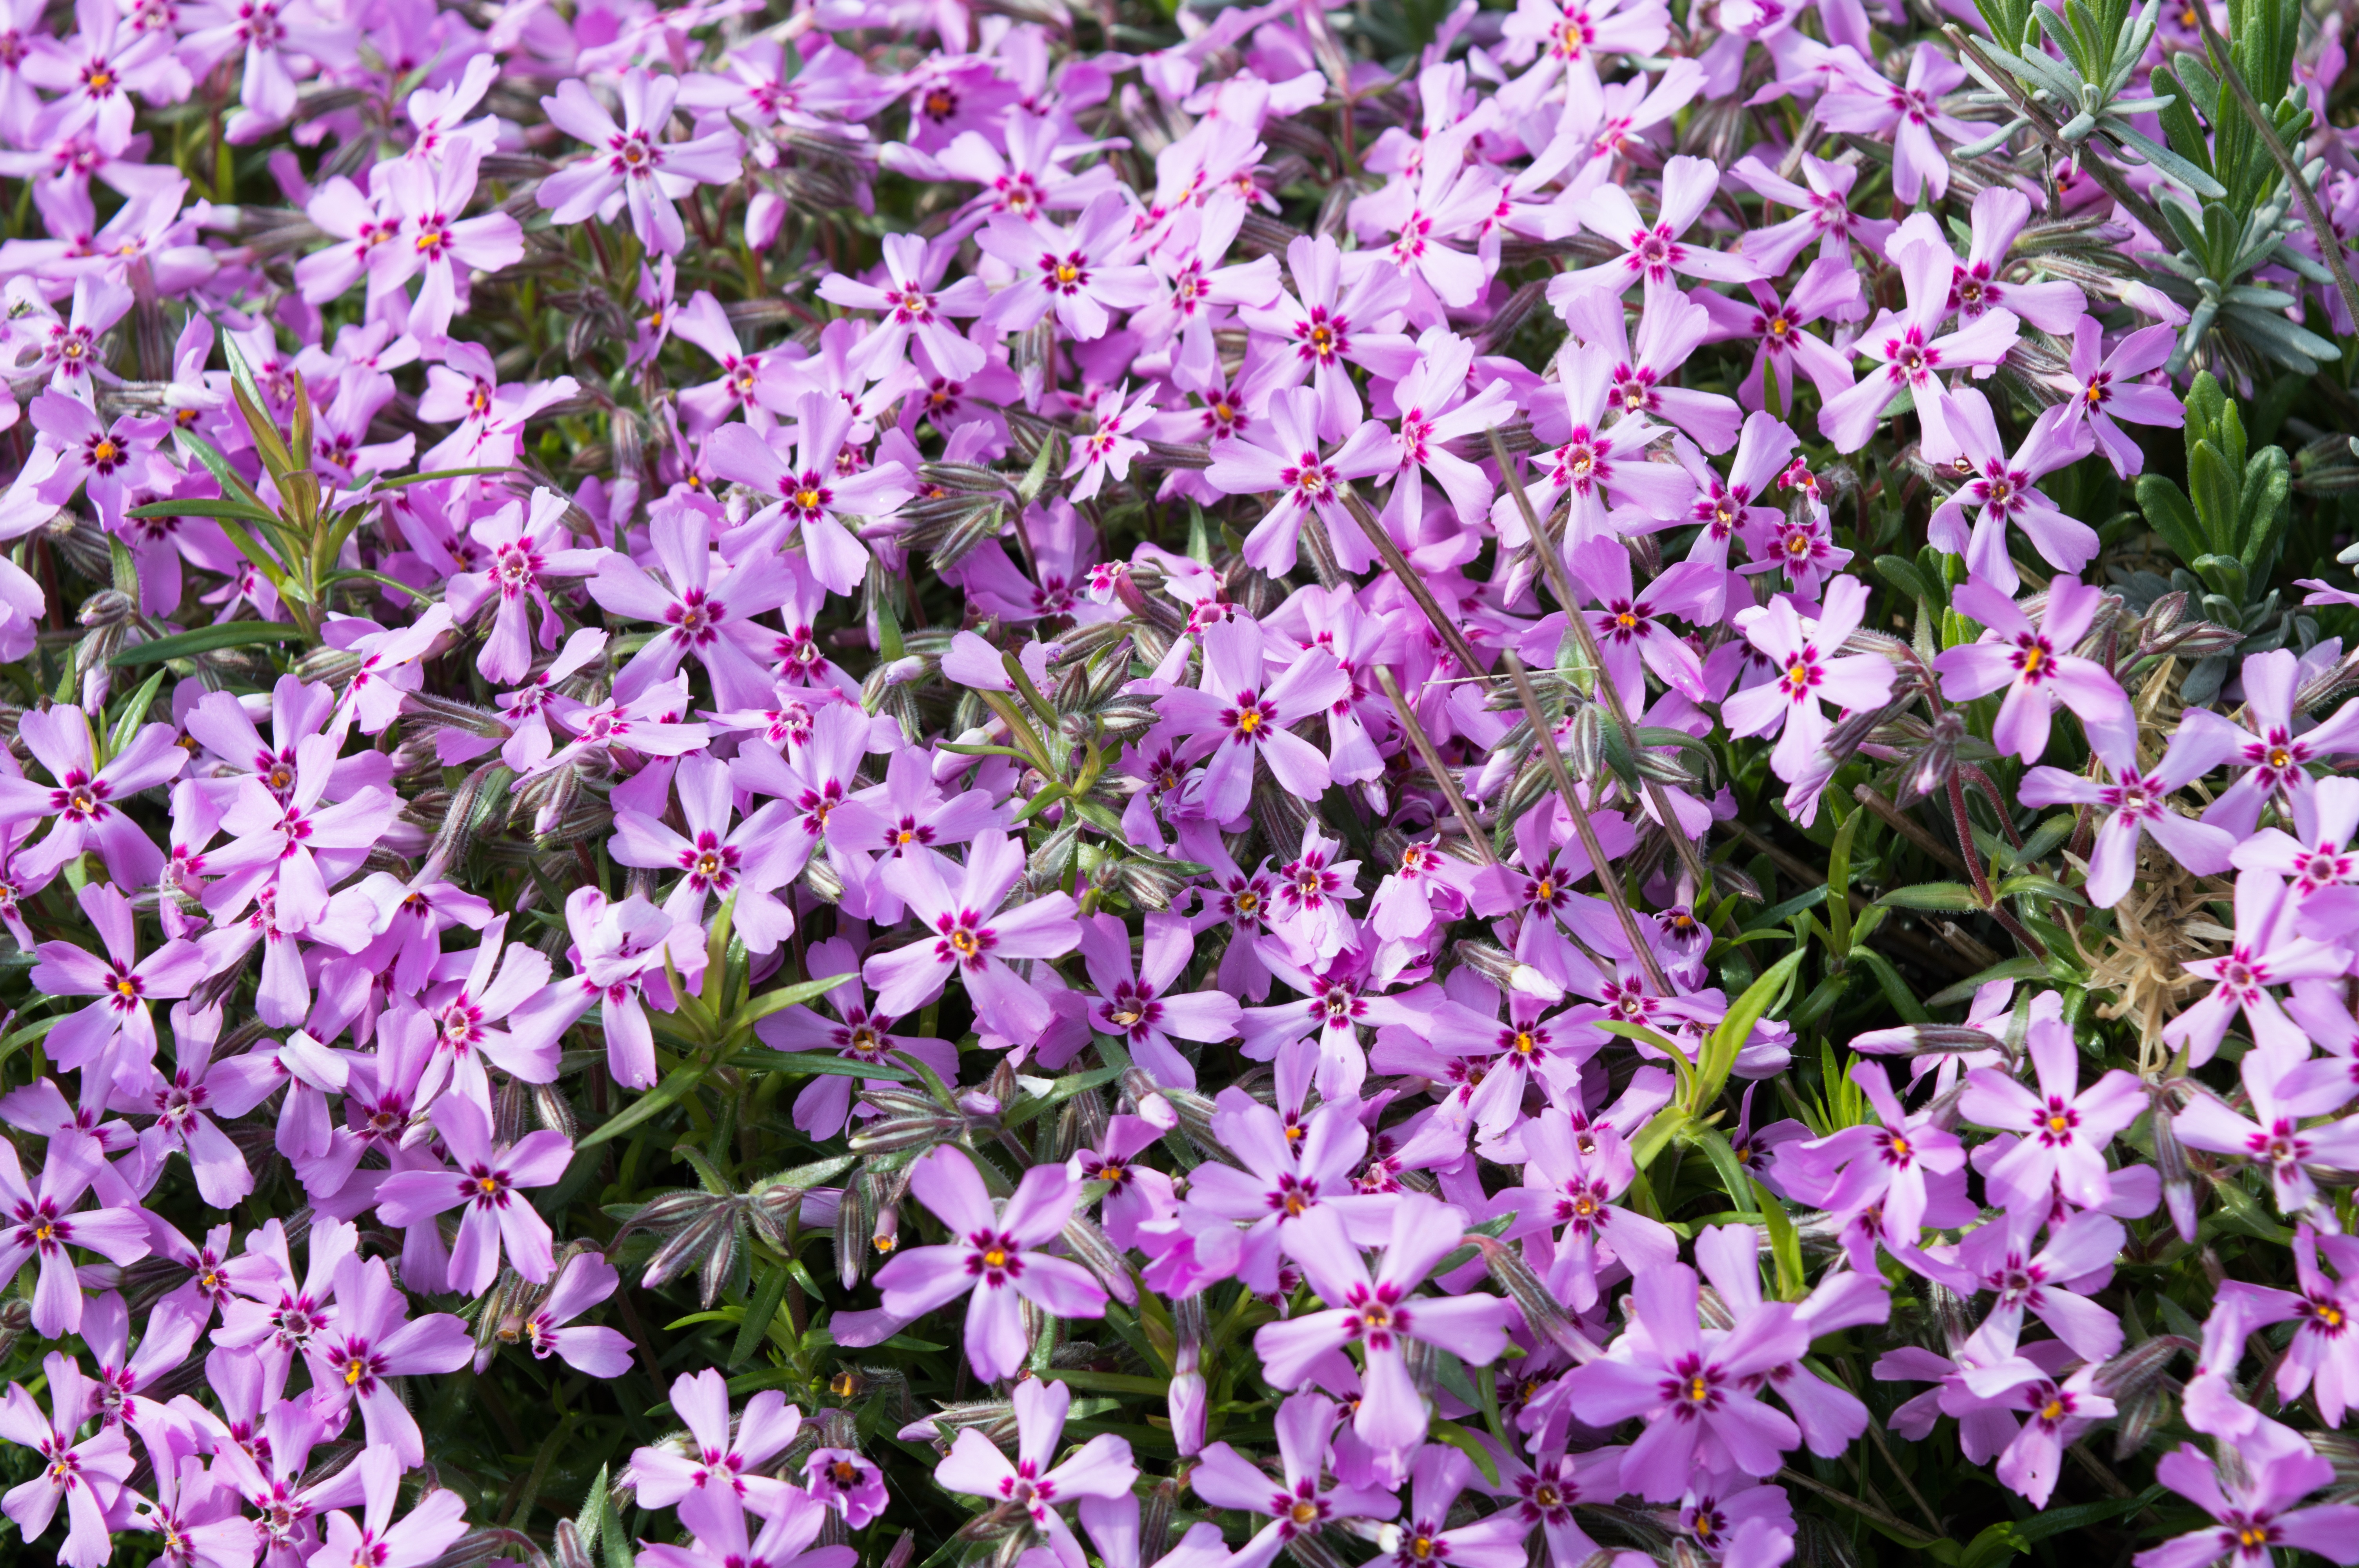
nature, plant, flower, purple, herb, botany, pink, flora, wildflower, flowers, purple flowers, shrub, violet, spring flowers, flowering, phlox, pink flowers, flowering plant, bellflower family, annual plant, land plant, breckland thyme, pink family, dame's rocket, centaurium